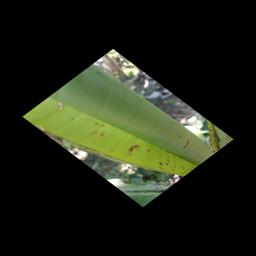
Label: BANANA APHIDS